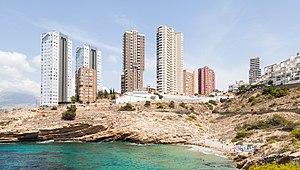
Benidorm, est une commune d'Espagne de la province d'Alicante, dans la Communauté valencienne. Elle est située dans la comarque de la Marina Baixa et dans la zone à prédominance linguistique valencienne.